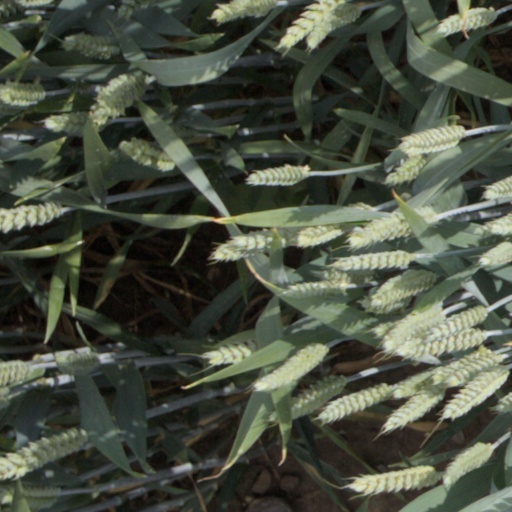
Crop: wheat